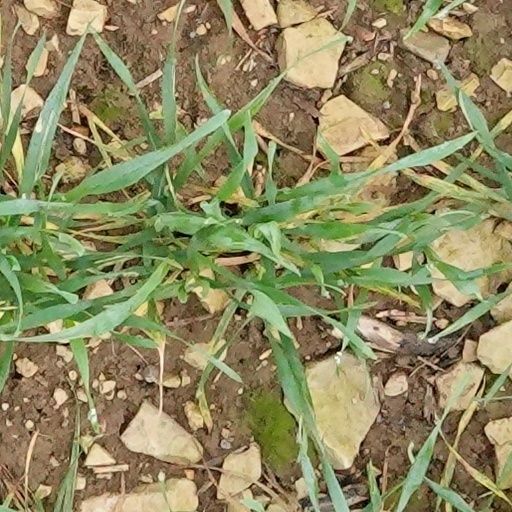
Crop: wheat